The Doobie Brothers

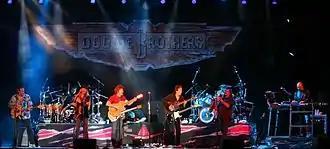
The Doobie Brothers in concert at the Chumash Casino Resort in Santa Ynez, California, on August 31, 2006

In 1999 Rhino Records released the group's first box set, "Long Train Runnin': 1970–2000", which featured remastered tunes from the band's entire catalog, a new studio recording of the live concert staple "Little Bitty Pretty One" and an entire disc of previously unreleased studio outtakes and live recordings. And Rhino's release the following year, "Sibling Rivalry", was the band's first new studio album since 1991. The material reflected contributions from both Knudsen and McFee, ranging from rock to hip-hop, jazz, adult contemporary and country. The album sold poorly, reflecting the declining sales throughout the adult-oriented rock musical scene.